Sharon Historic District (Sharon, Massachusetts)

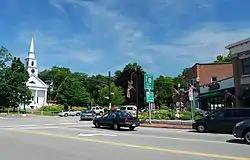

The Sharon Historic District is a historic district on both sides of N. Main Street from Post Office Square to School Street in Sharon, Massachusetts. The area includes the earliest formally laid out part of Sharon, when it was established as a parish of Stoughton in 1740. The district was listed on the National Register of Historic Places in 1975.